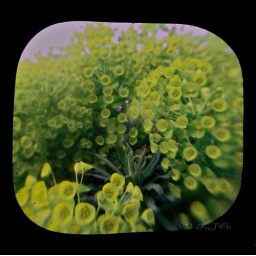
" swimming in green it's sucking me in"